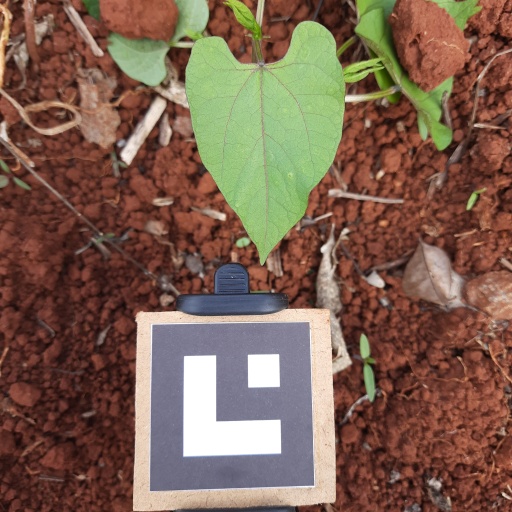
Observations: flat surface, no eating holes, under cloudy sky